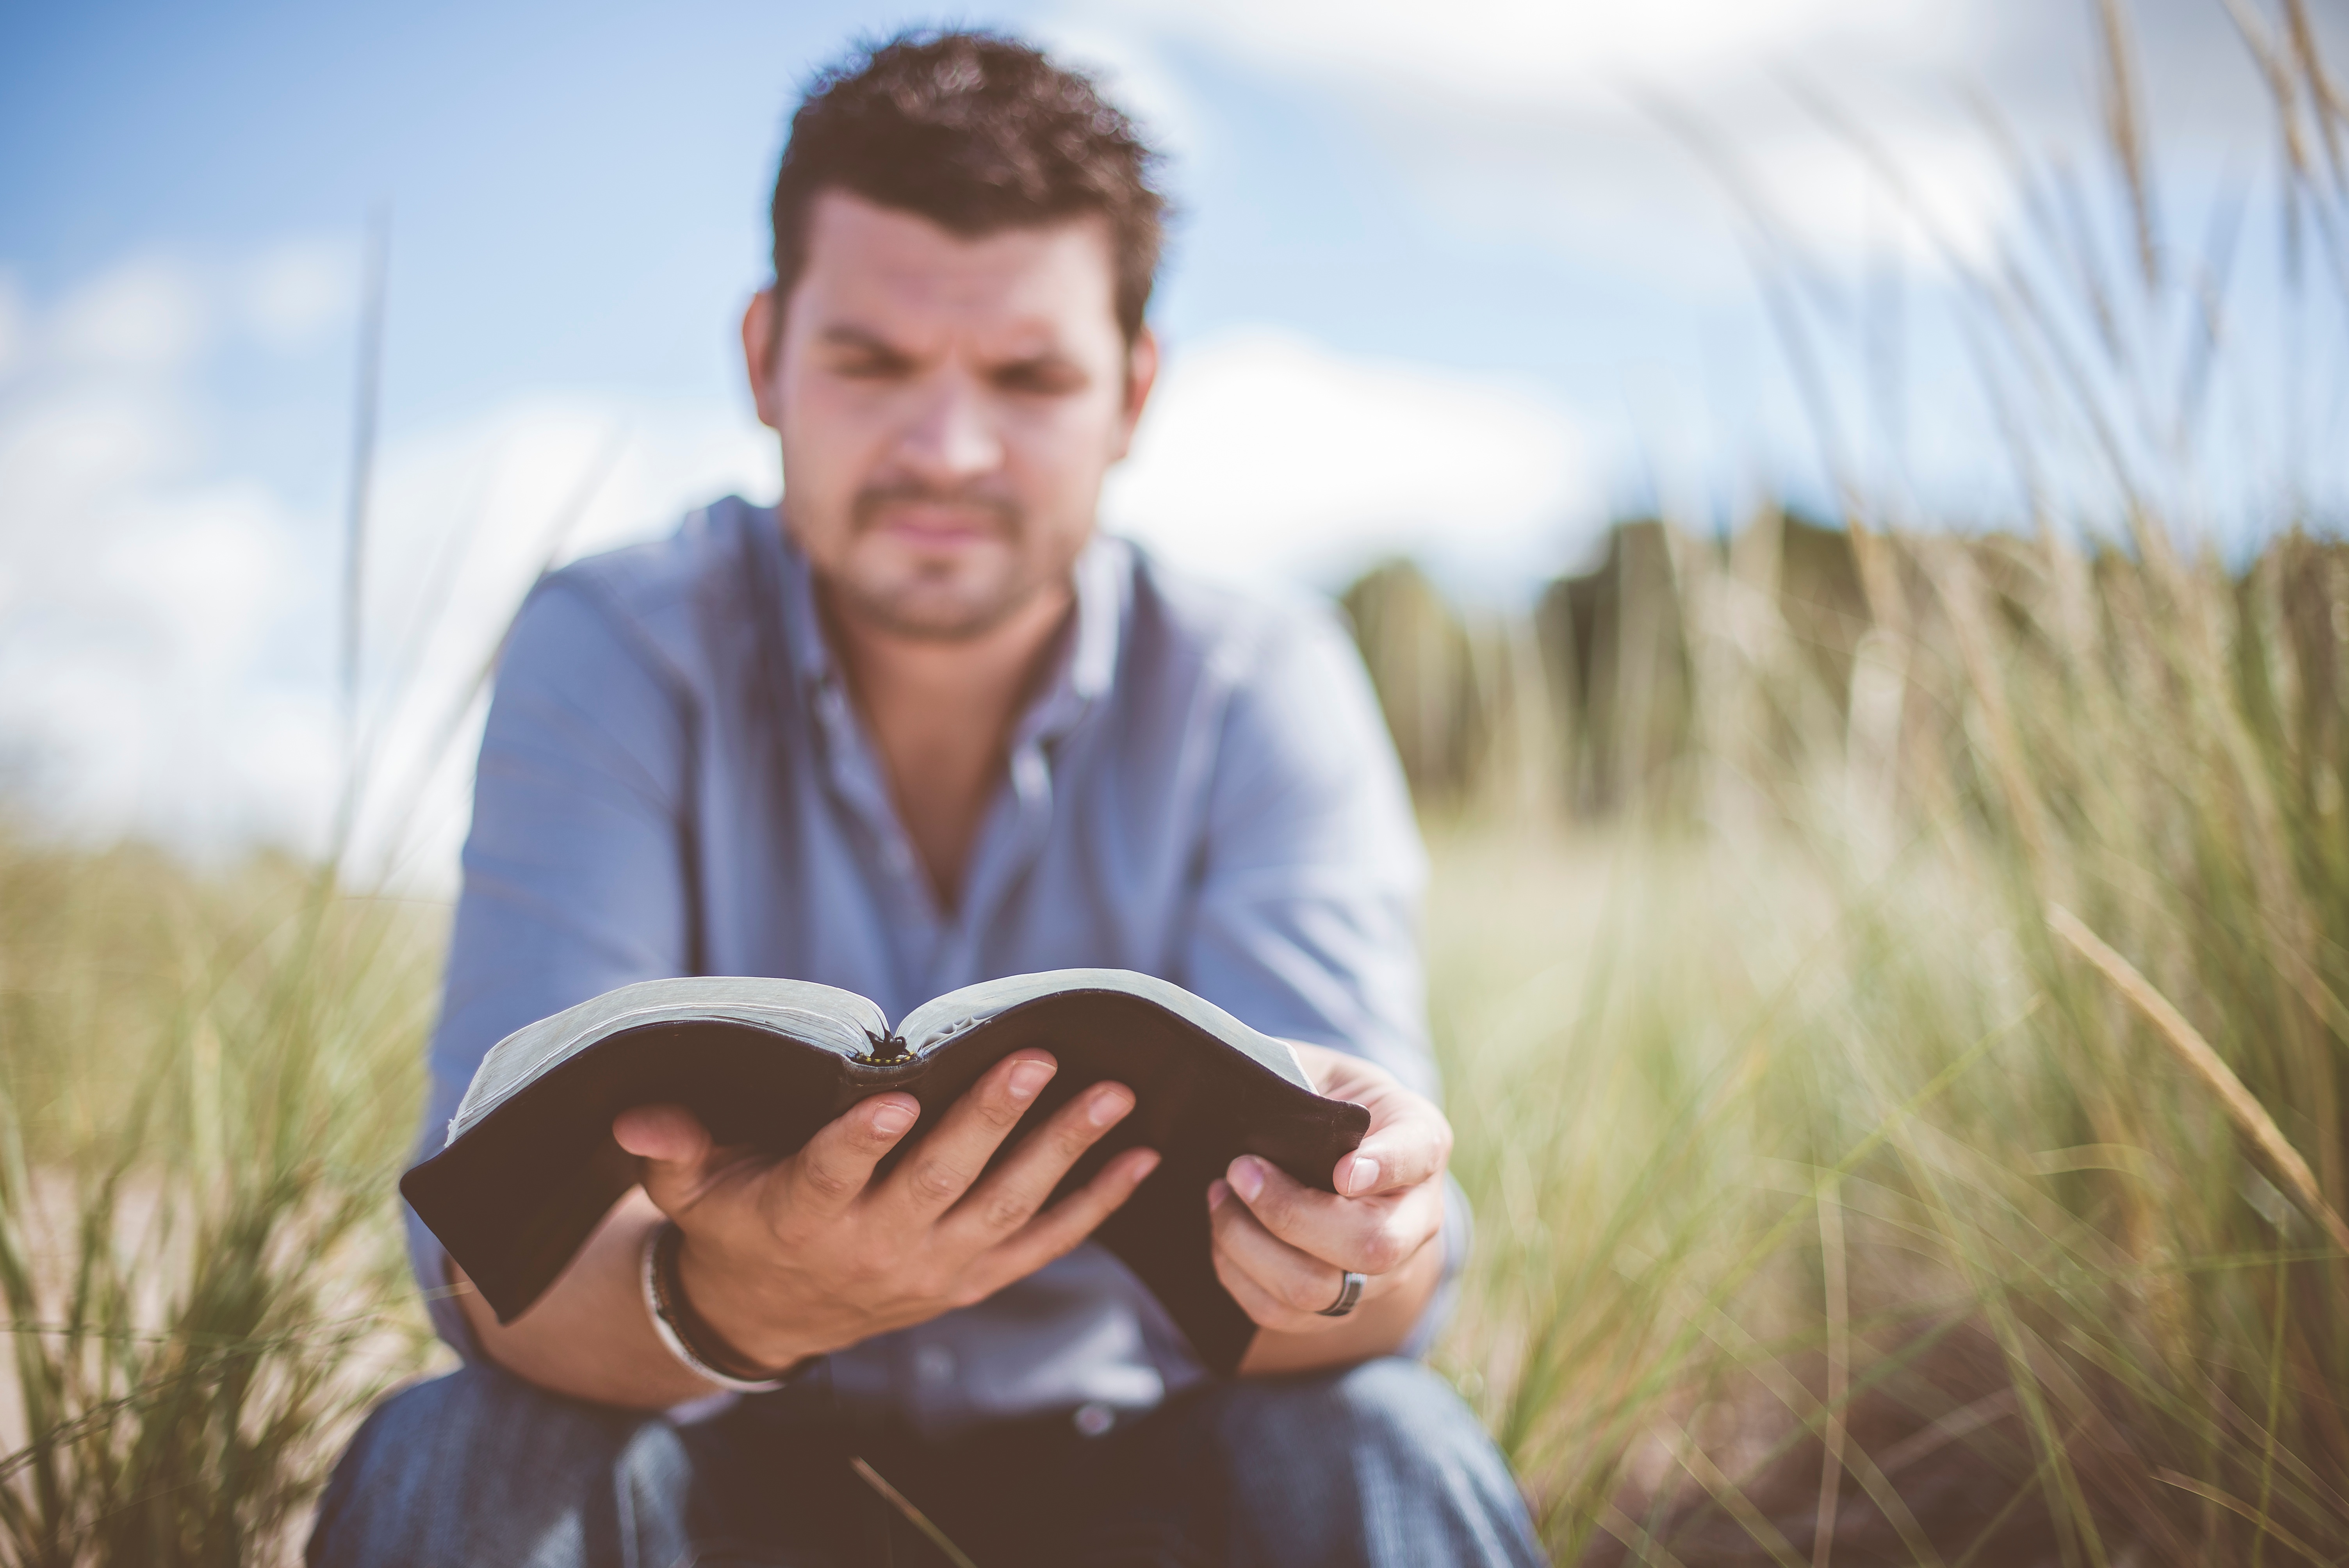
man, book, read, person, people, male, guy, senior citizen